Khulna Public College

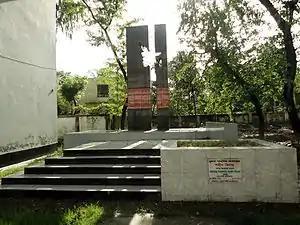
The cenotaph of KPC in memory of the martyrs of the great Liberation War of Bangladesh

Khulna Public College is located on a 5.3482-acre campus in a residential neighbourhood. The campus consists of student dormitories, individual residences for staff, a mosque, academic and administration buildings, gardens, and a playground. The academic buildings include classrooms, a library containing 5,824 volumes, laboratories for biology, chemistry, physics, geography, psychology and a modern computer lab. There is a Shaheed Minar in the college premises which has been sculpted to commemorate the sacrifice of the martyrs of the Language Movement of 1952. This exceptional Shaheed Minar has been designed by architect Al Masum Billah, who is an ex-student of this institution.